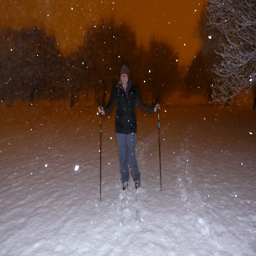
Lady standing in the falling snow in skies with hands resting on ski poles.
A smiling snow skier approaches in the night.
A woman is on snow skis against a dark sky.
A skier posing for a picture in the snow.
A woman standing on skis as it snow in the night